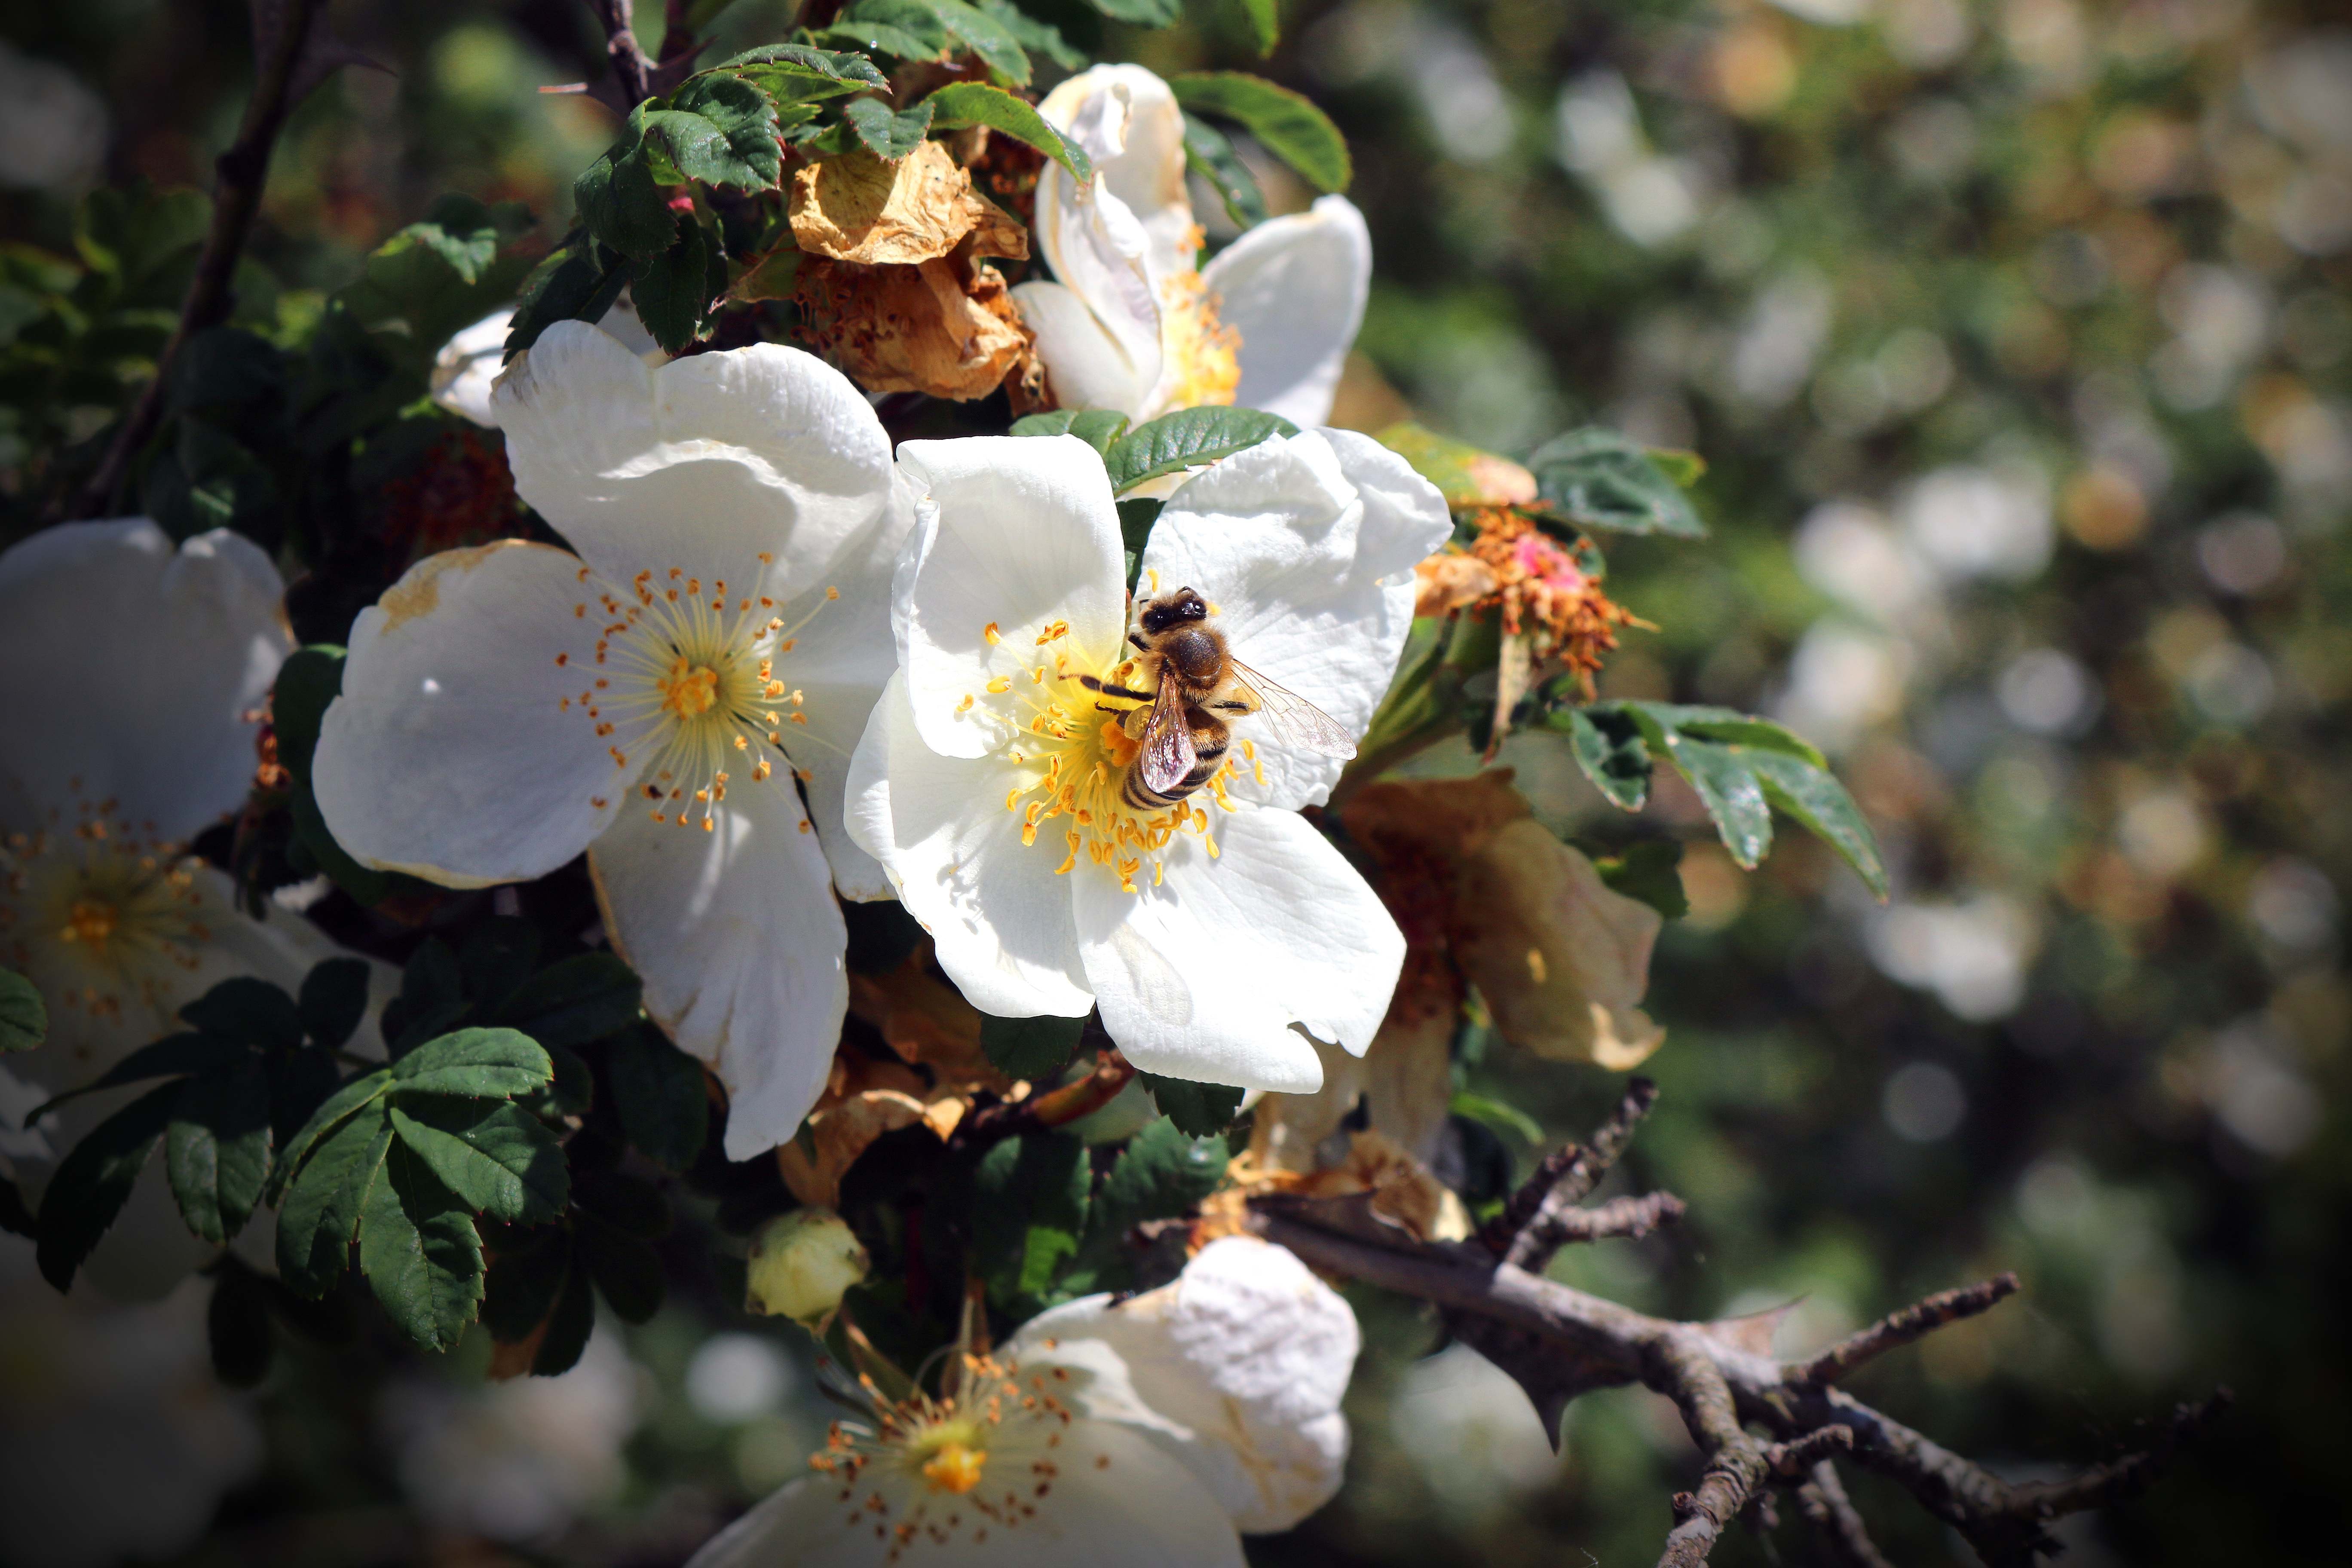
tree, nature, forest, branch, blossom, plant, white, leaf, flower, summer, rose, spring, produce, macro, botany, garden, flora, wildflower, flowers, close up, shrub, bee, beautiful, macro photography, flowering plant, rose family, land plant